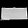
Label: Bag